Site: brandenburg
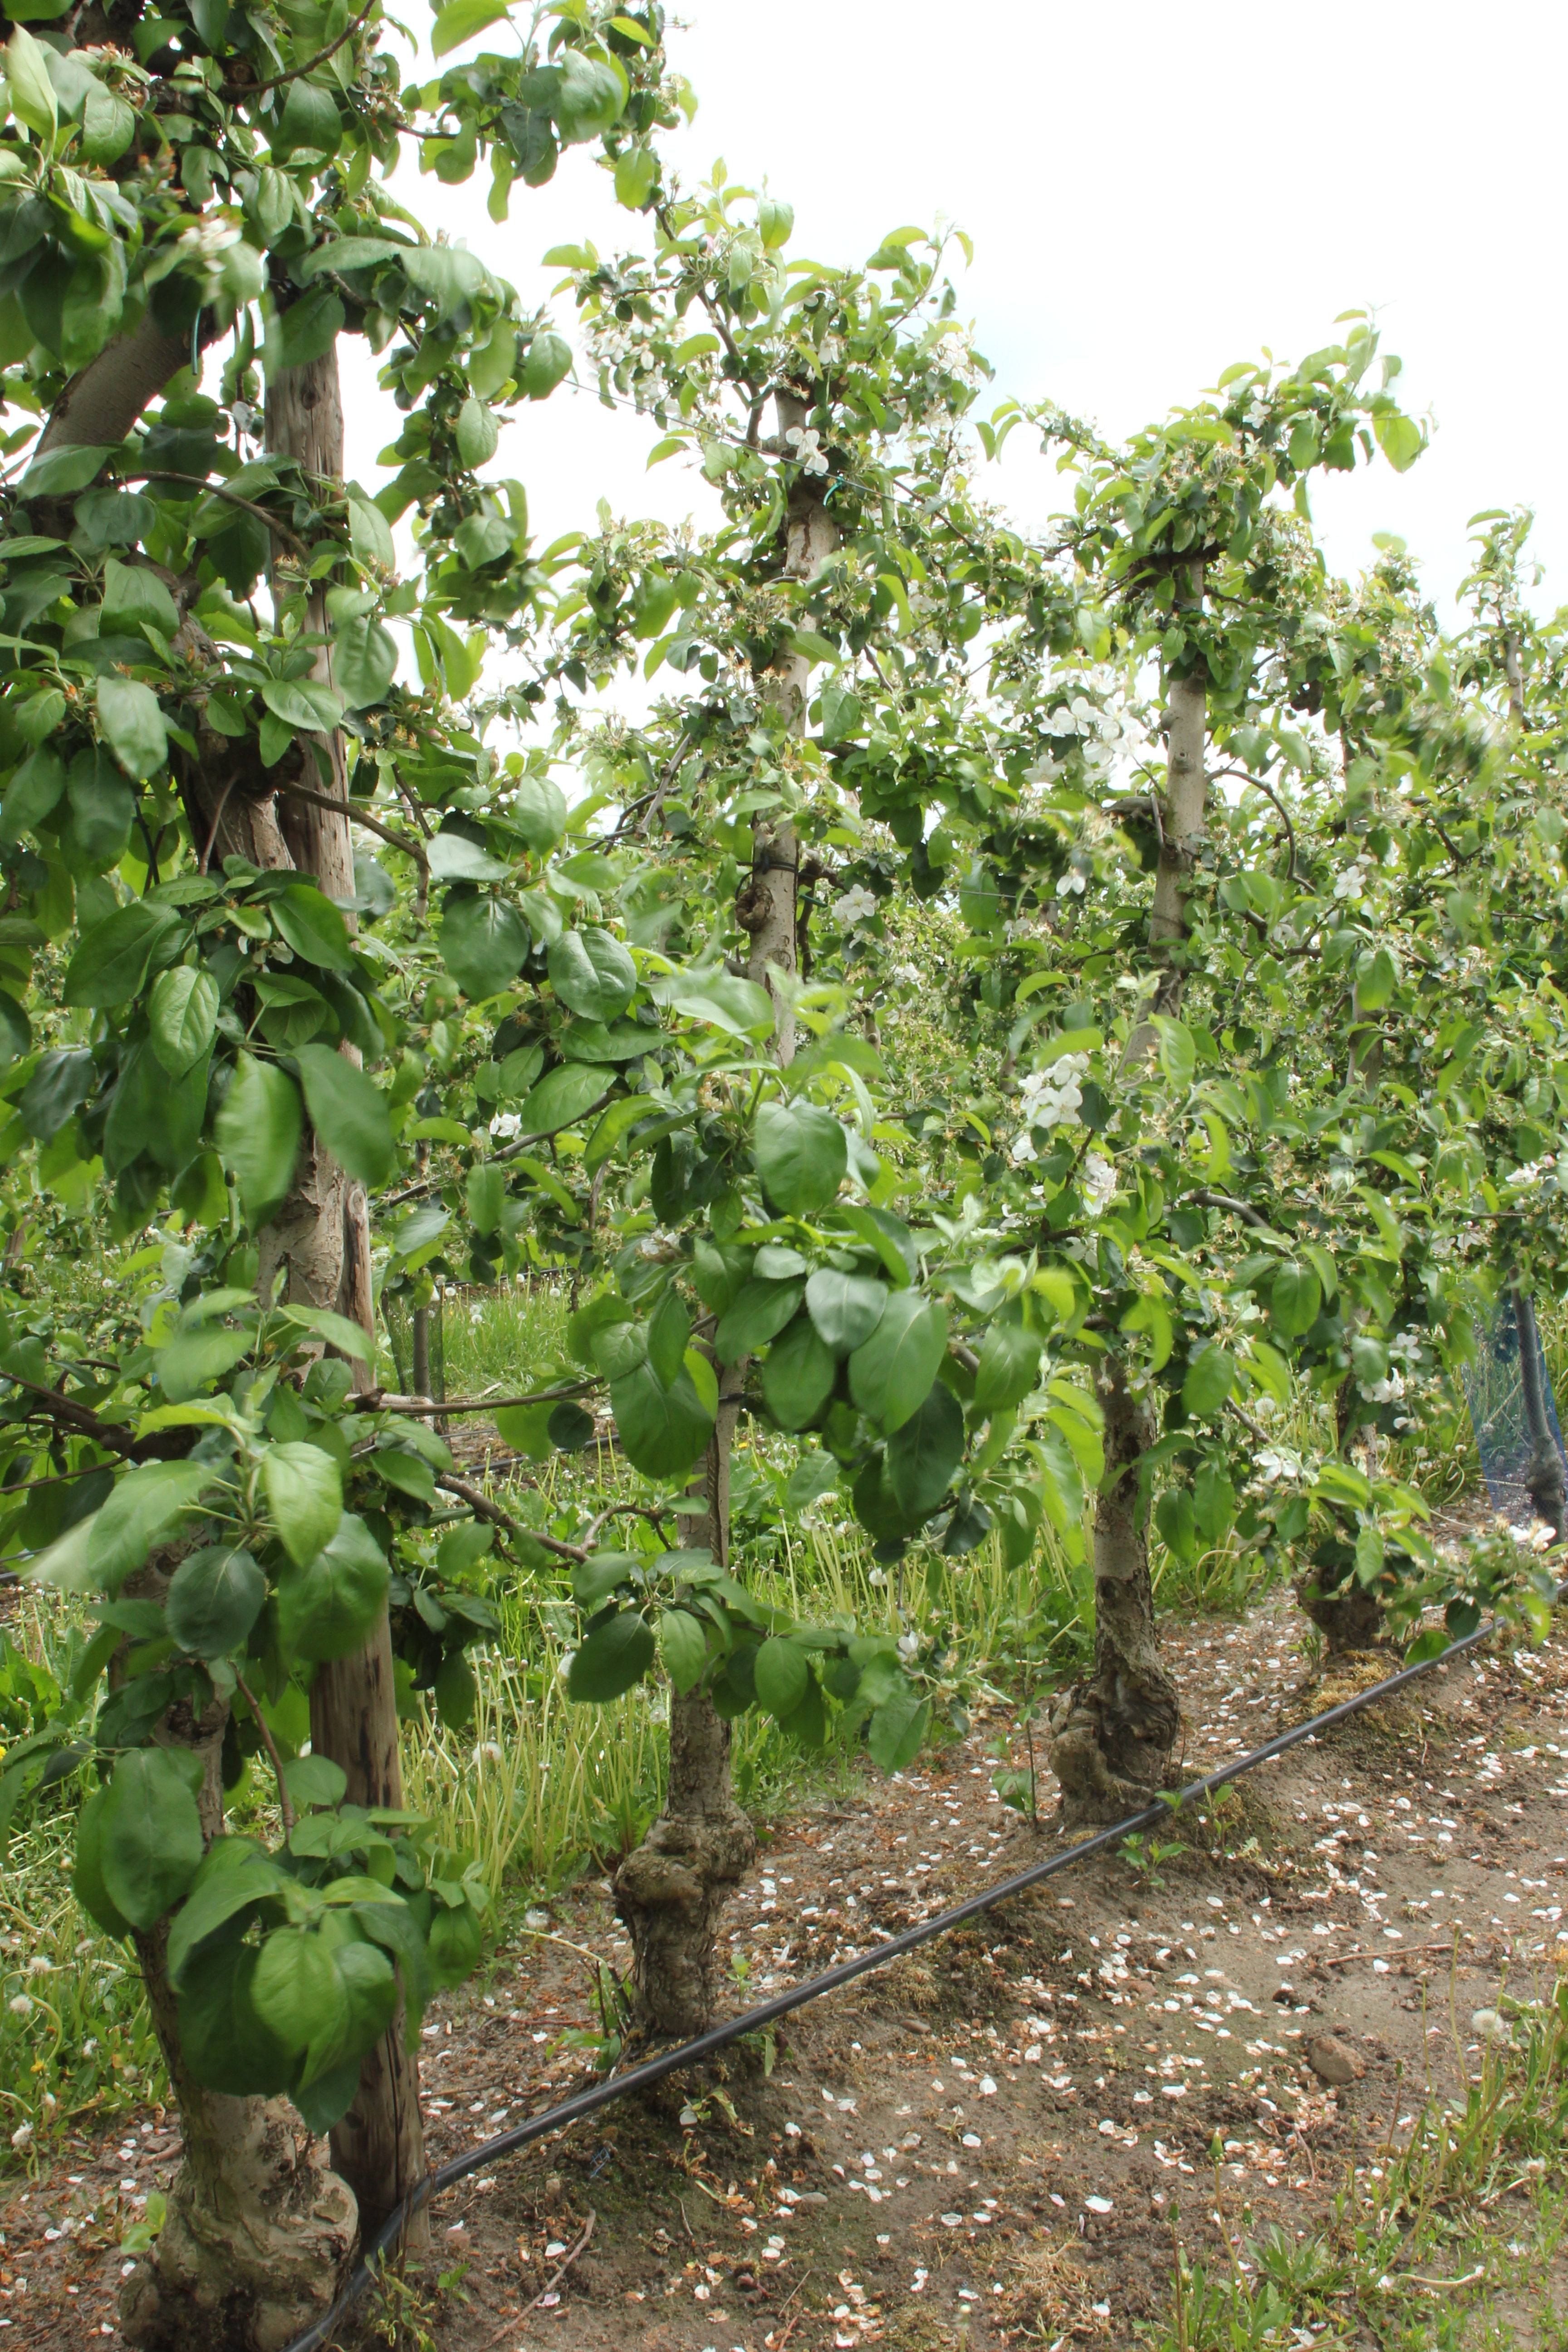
Growth stage (BBCH 67): Flowering